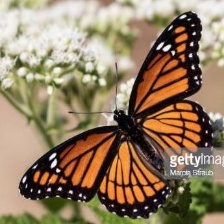
Species: VICEROY
Butterfly family (ImageNet category): monarch